Riya Sen

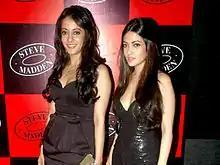
Sisters Raima (left) and Riya Sen (right)

Born on 24 January 1981 in Kolkata, West Bengal, Riya is the daughter of Moon Moon Sen, a former actress, and granddaughter of Suchitra Sen, a legend in Bengali cinema. Before leaving for Mumbai, she lived in Kolkata with her parents and sister Raima Sen, also an actress. Her father Bharat Dev Varma is a member of the royal family of Tripura. Her paternal grandmother, Ila Devi, was a princess of Cooch Behar, whose younger sister Gayatri Devi was the Maharani of Jaipur. Her paternal great-grandmother Indira was the only daughter of Maharaja Sayajirao Gaekwad III of Baroda. Riya's maternal great-grandfather Adinath Sen was a prominent Kolkata businessman, whose father Dinanath Sen – a relative of former Union Law Minister Ashoke Kumar Sen- was the Diwan or a Minister of the Maharaja of Tripura. The sisters are credited on-screen under their mother's maiden name, although their official papers carry the surname Dev Varma.